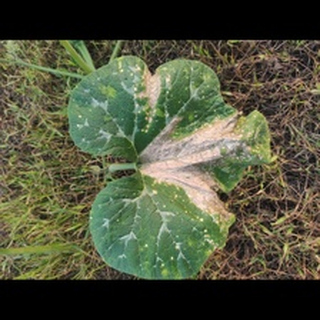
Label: pumpkin_powdery_mildew